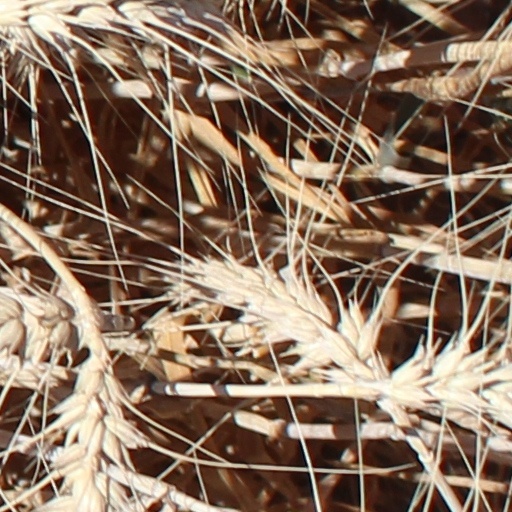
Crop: wheat